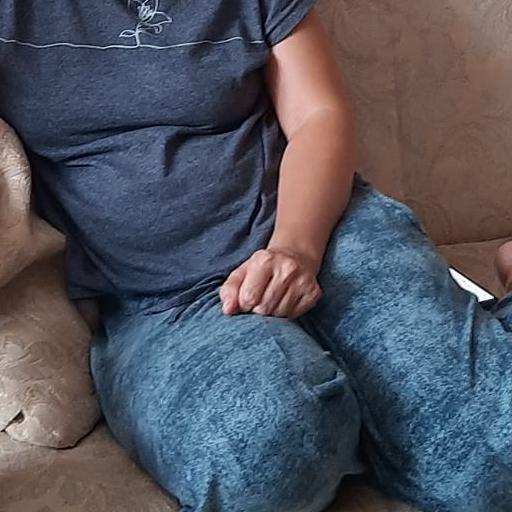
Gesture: no_gesture